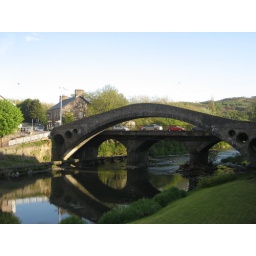
Old Bridge, a single span stone bridge across the River Taff. When opened in 1756 it was the longest single span bridge in Britain.